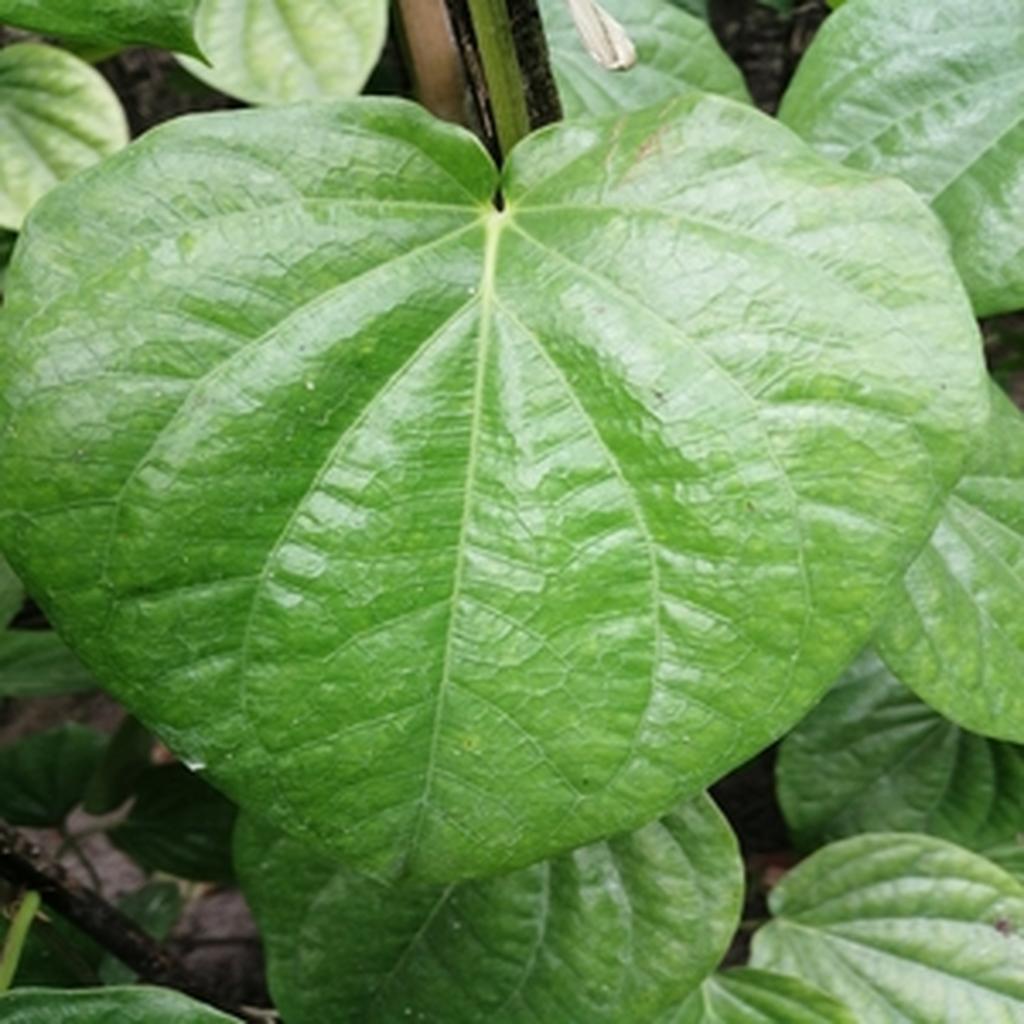
Label: Healthy_Leaf